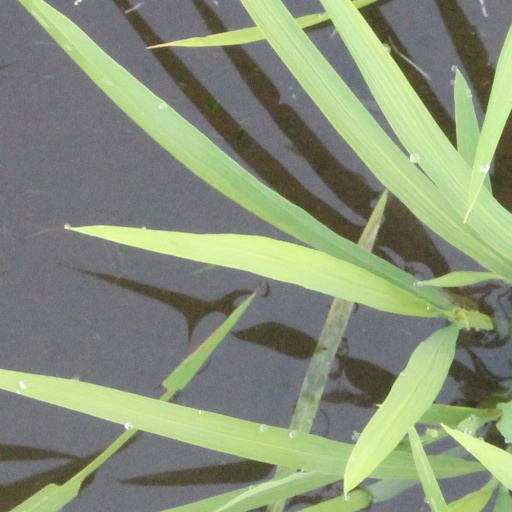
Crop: rice